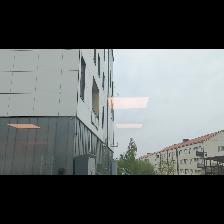
Label: NonHuman